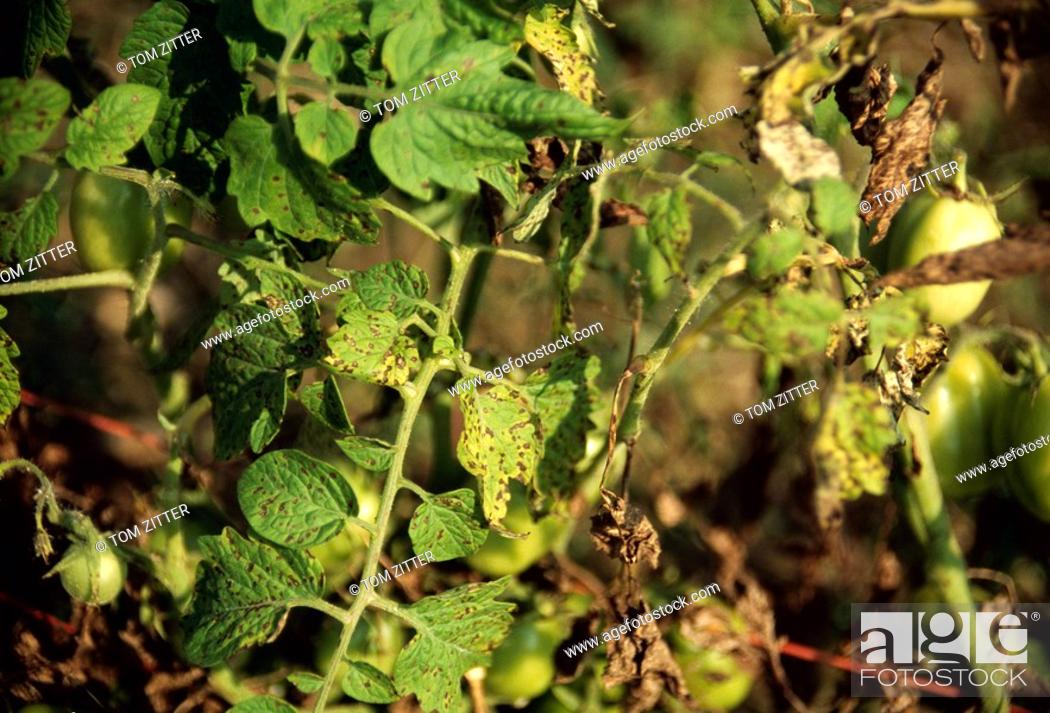
Plant: Tomato
Disease: tomato septoria leaf spot